Sanel Kuljić

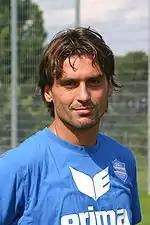
Kuljić with Wiener Neustadt in 2008

Sanel Kuljić (born 10 October 1977) is an Austrian former professional footballer who played as a striker.